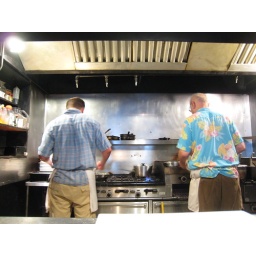
2 chefs in one kitchen @ south beach house - pt. roberts washington